John Mein (publisher)

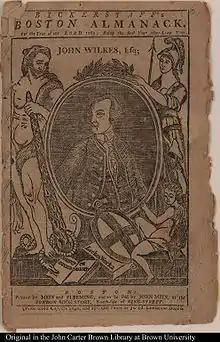
Bickerstaff's Boston Almanack, 1769. Printed by Mein and Fleeming, and to be sold by John Mein at the London Book-Store, North-side of King-Street, Boston

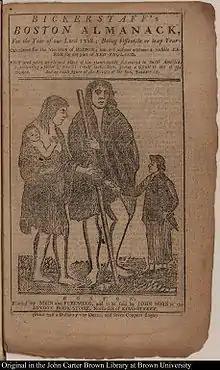
Bickerstaff's Boston Almanack, 1768. Printed by Mein and Fleeming, and to be sold by John Mein at the London Book-Store, North-side of King-Street, Boston

"The Boston Chronicle" was a Tory paper and began by publishing articles from London critical of William Pitt who was the Whig’s hero. The "Boston Gazette" responded with a letter (01/18/1768) probably written by James Otis attacking the views of the "Chronicle". Mein visited the office of the "Gazette" (01/25/1768) demanding to know who wrote the article. Benjamin Edes would not reveal the source of the letter. A day later Mein ran into Edes on the street and attacked him. James Otis representing Edes won an award of £70.